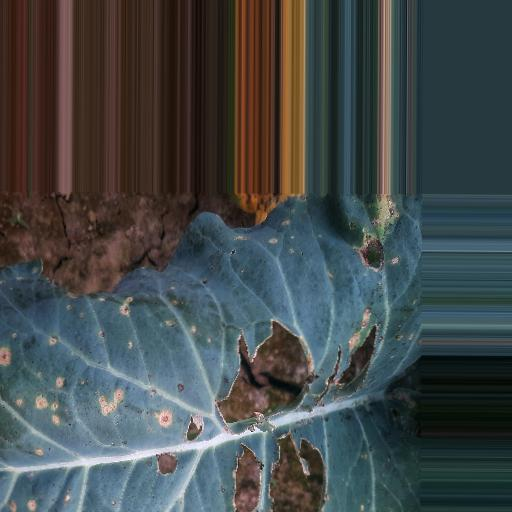
Label: Black Rot